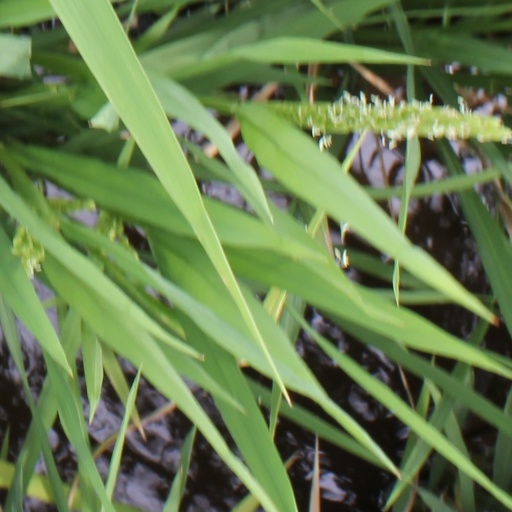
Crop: rice